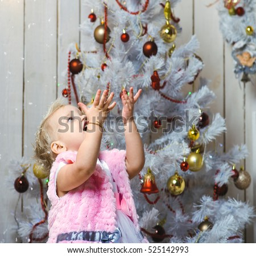
a small child in a beautiful dress stands near a christmas tree and joyfully catch snowflakes with her hands .